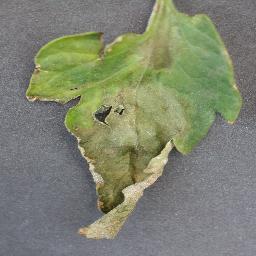
Label: Tomato___Late_blight